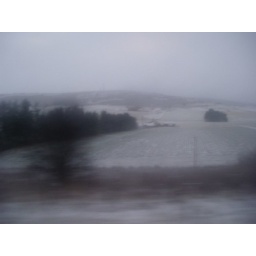
view from a bus window near huntly